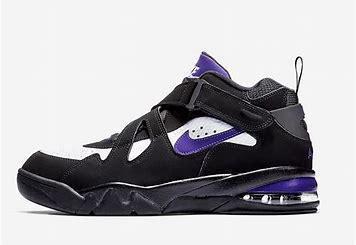
Brand: Nike
Model: Air Force Max